CityTrees

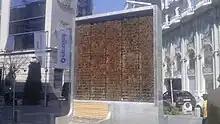
A withered Skopje CityTree in 2021

The developers of CityTrees, German company Green City Solutions, previously created the first vertical moss farm in Bestensee, Berlin.